Cape May–Lewes Ferry

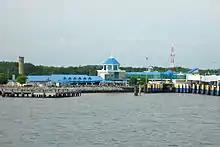
The Lewes, Delaware terminal

The ferry has two terminal facilities. Both host toll booths, vehicle staging areas, parking lots, and a terminal building with ticket counters for walk on passengers, restroooms and dining facilities. The Cape May Terminal also hosts the maintenance facility for the three vessels, along with lay berths. The terminals were substantially expanded during the mid 1980's with new terminal buildings built in Lewes in 1984 and Cape May in 1988 along with new toll booths and passenger loading buildings. The terminal building in Lewes was renovated and expanded in 1999 and a new Cape May terminal building replaced the existing structure, in 2001. Both terminals now feature unique, recognizable "towers," which contain elevators and staircases connecting the terminal buildings to glass-enclosed walkways. The walkways allow foot passengers to board the vessel directly on the second deck from the terminal building, avoiding vehicles driving onto the car deck below.